Mariano Moreno

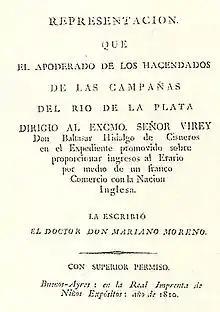
"The Representation of the Landowners", economic paper written by Mariano Moreno

Although Mariano Moreno was a criollo, a Spanish citizen born in the Americas, he did not work with the other criollos of Buenos Aires who sought to promote political changes against the privileges of the Spanish-born. Unlike the criollo politicians Manuel Belgrano and Juan José Castelli, he did not support viceroy Liniers or the Carlotist project, which sought the coronation of Carlota of Spain in the Americas. He joined mayor Martín de Álzaga instead, which allowed him to serve as a legal adviser of the Cabildo. In that capacity, he wrote a petition to the King of Spain, so that the Buenos Aires Cabildo was named "Protector of the Cabildos of the Viceroyalty of the Río de la Plata". As a result, all petitions from local cabildos to the King or the Viceroy would be channeled through the Cabildo at the capital.